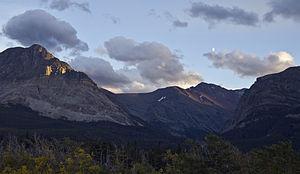
Découvre Cracker Canyon dans le parc national des Glaciers près de l'extrémité ouest du lac Sherburne, dans la région de Many Glacier.